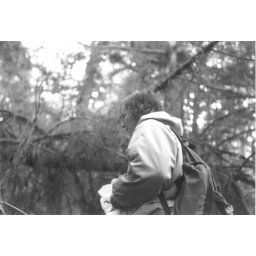
mushroom hunting with my mom... hence the plastic garbage bag in her hands.